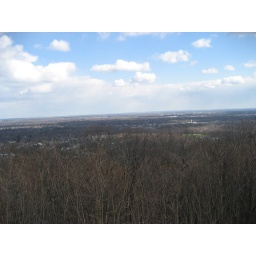
This is the hill point near my house